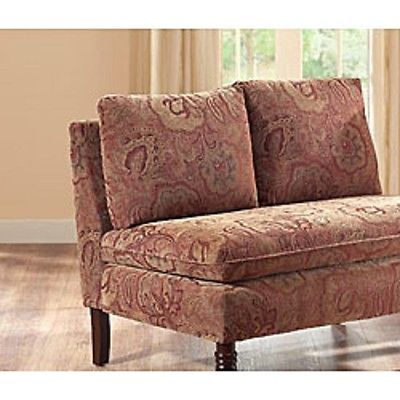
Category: sofa